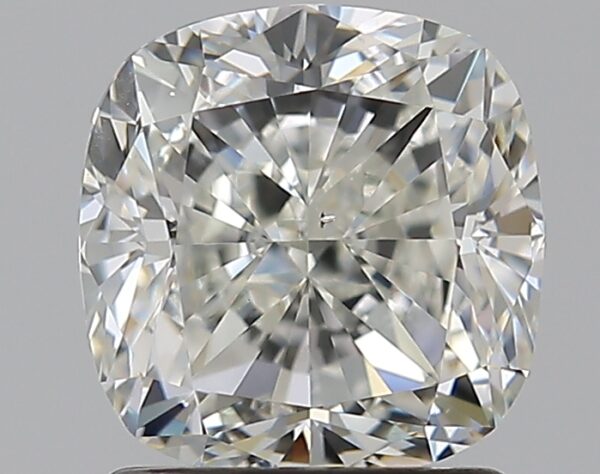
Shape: cushion
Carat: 1.61
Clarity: VS2
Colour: I
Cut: EX
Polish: VG
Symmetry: EX
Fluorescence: M
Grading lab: GIA
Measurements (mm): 6.59 x 6.41 x 4.46